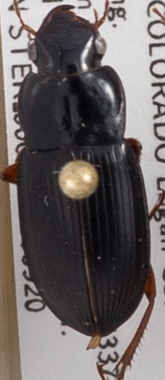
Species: Harpalus paratus
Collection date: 2018-09-20
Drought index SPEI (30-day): -0.9
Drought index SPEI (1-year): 0.86
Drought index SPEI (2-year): -0.128